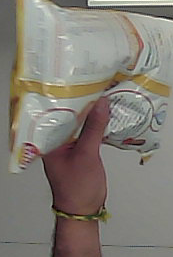
Product: lays_classic